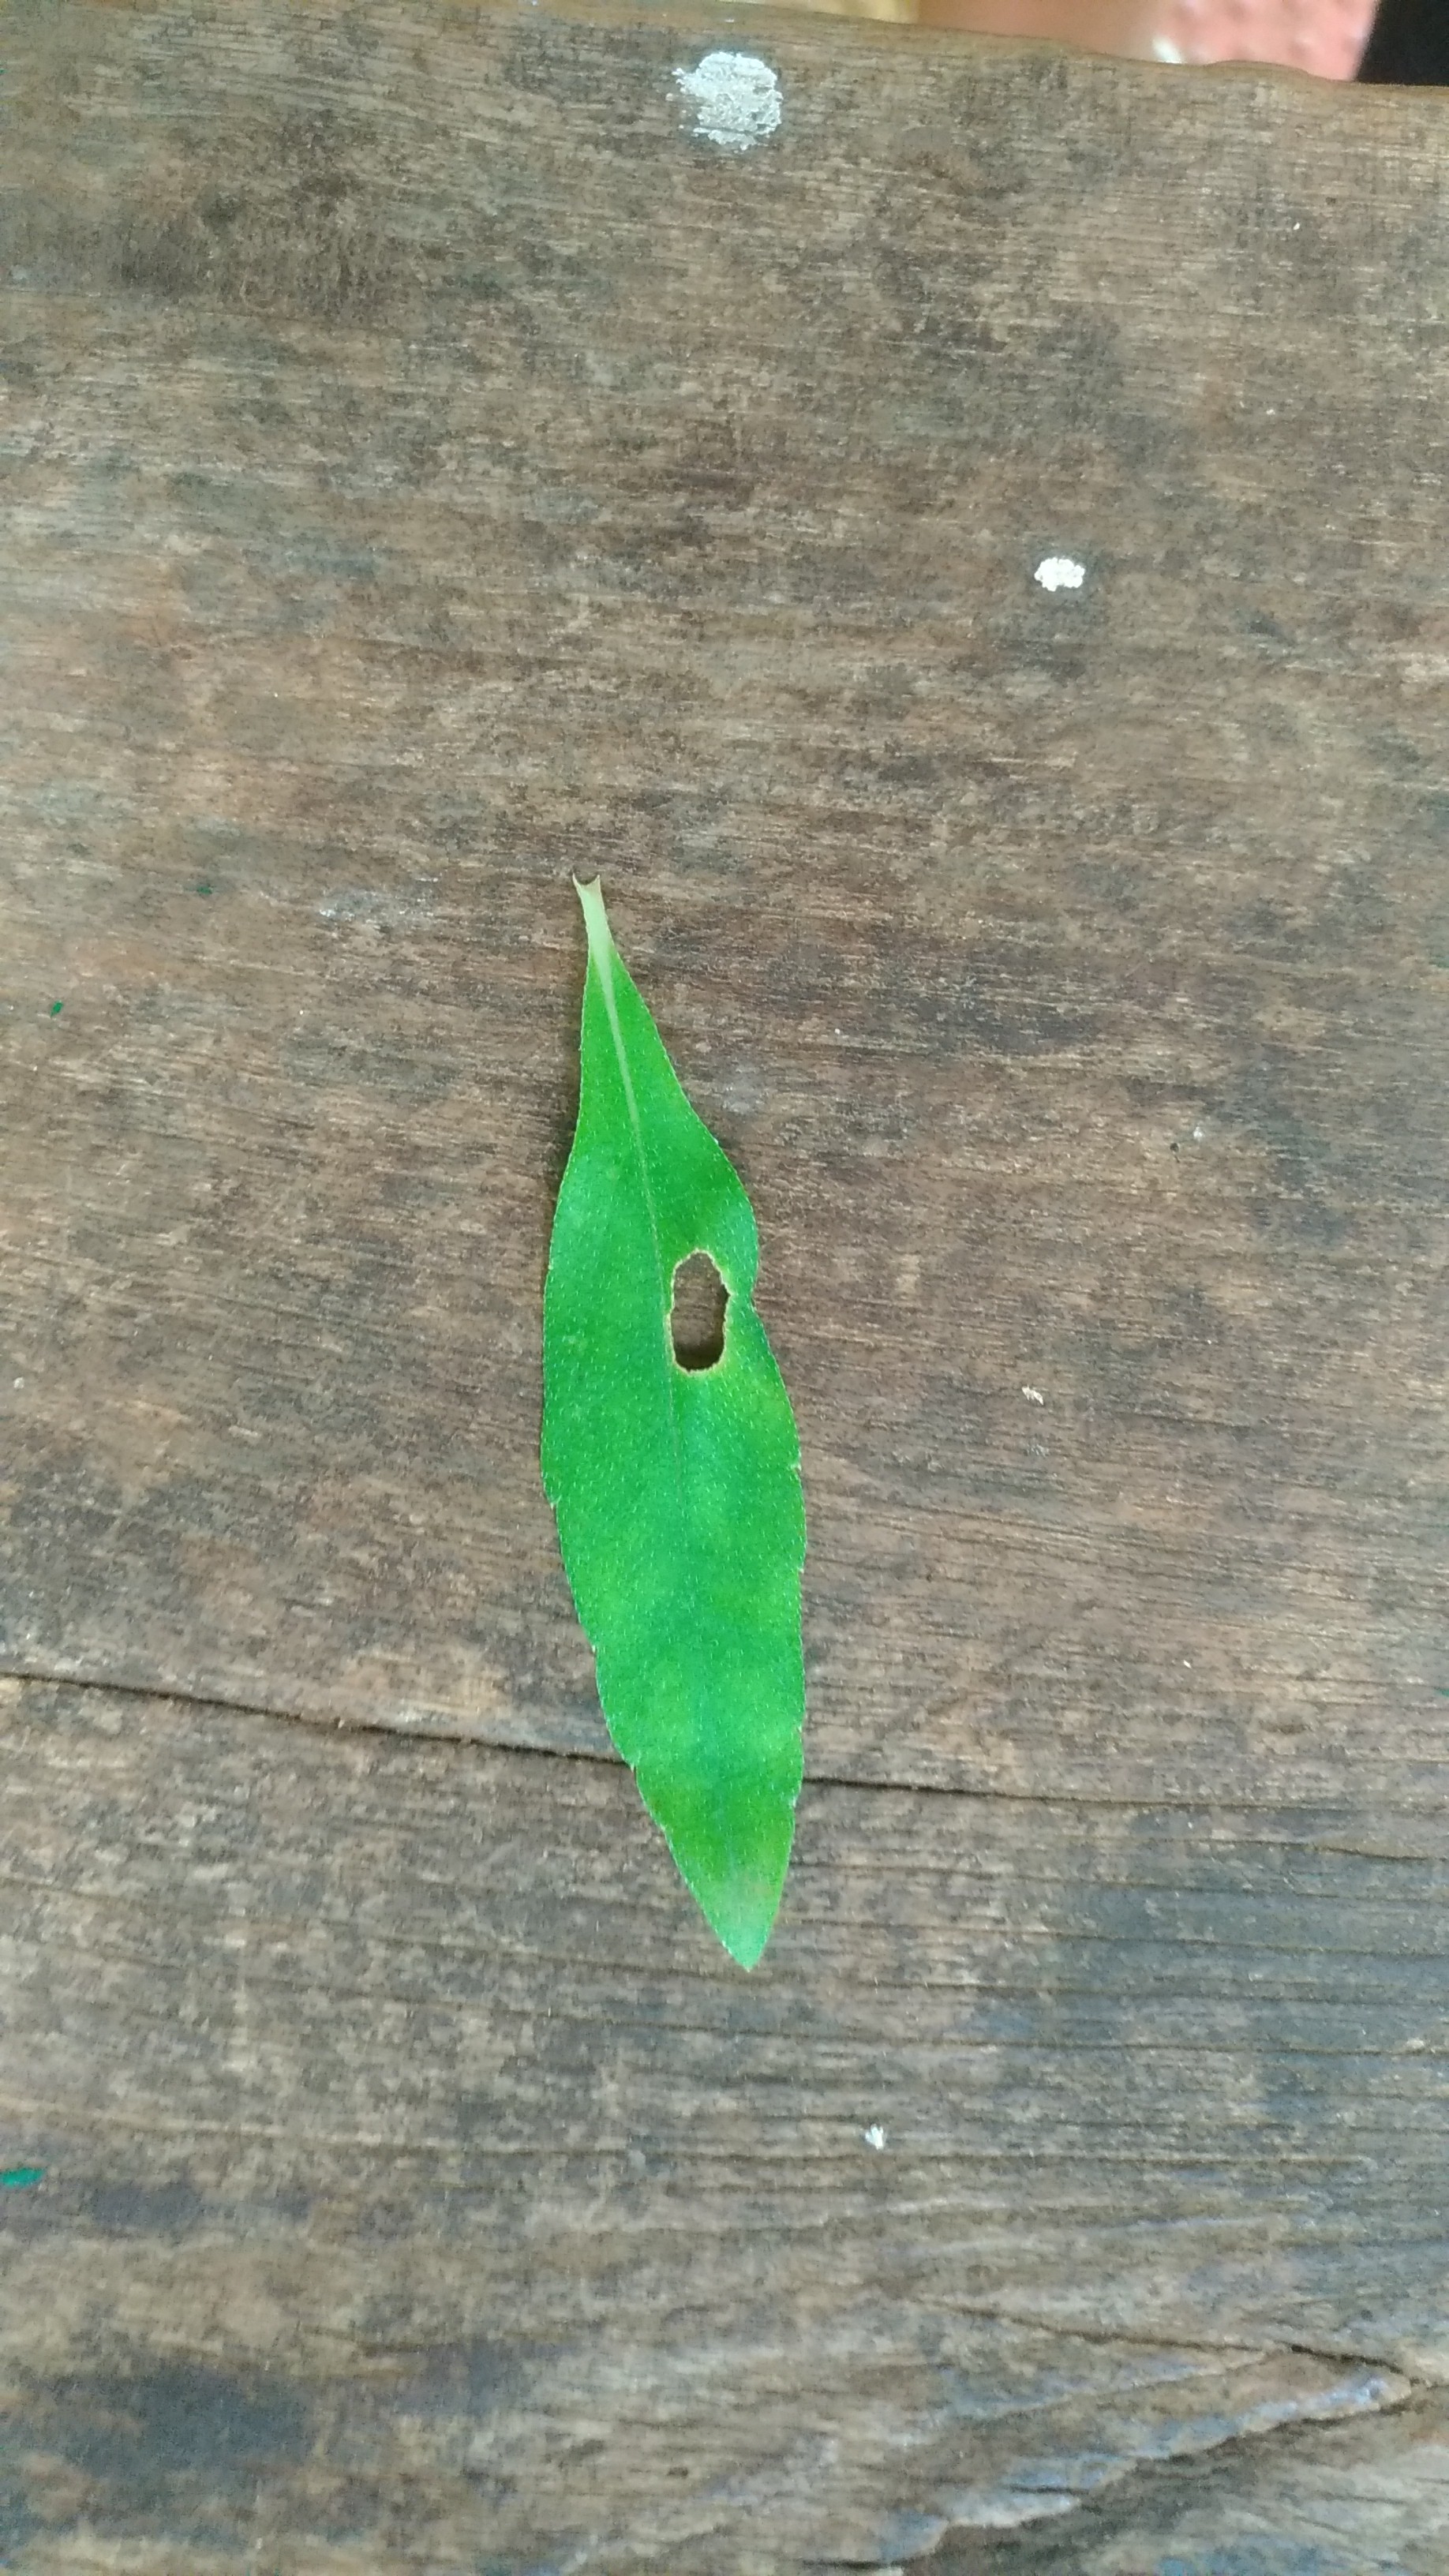
Plant: Bringaraja